William J. Oliver (industrialist)

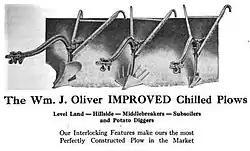
Ad for the William J. Oliver Chilled Plow; Oliver's uncle, James Oliver, invented the chilled plow

As Oliver's company grew, he sought to relocate to a more central location. On the advice of Samuel Spencer, president of the Southern Railway, he moved his company to Knoxville, Tennessee, in 1903. In September 1904, he organized the William J. Oliver Manufacturing Company, which built a massive machineworks on Dale Avenue in Knoxville. Described as the largest of its kind in the South, this plant produced railroad, mining and construction equipment, as well as metal castings and foundry supplies.